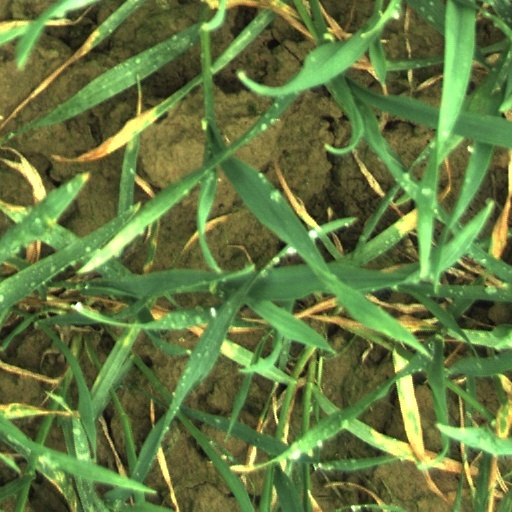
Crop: wheat